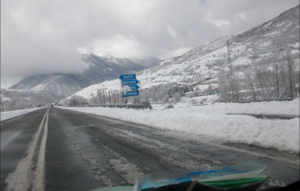
La route nationale 4 relie Rome à Porto d'Ascoli en passant par Rieti et Ascoli Piceno.